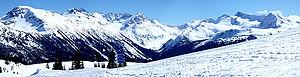
Whistler Blackcomb est une aire skiable située à Whistler au Canada, au nord de Vancouver. Il s'agit de l'un des sites des compétitions olympiques des Jeux olympiques d'hiver de 2010 puisque la station y accueillait les épreuves de ski alpin.